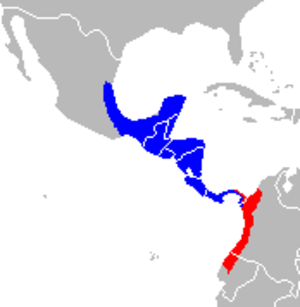
Gylden edderkopabe
Udbredelse af A. geoffroyi (blå) og A. fusciceps (rød)
Den gyldne edderkopabe er en art i slægten edderkopaber blandt vestaberne. Den findes i tropisk regnskov og mangrovesumpe i det sydlige Mexico og Mellemamerika, hvor den lever af frugter, blade og blomster.